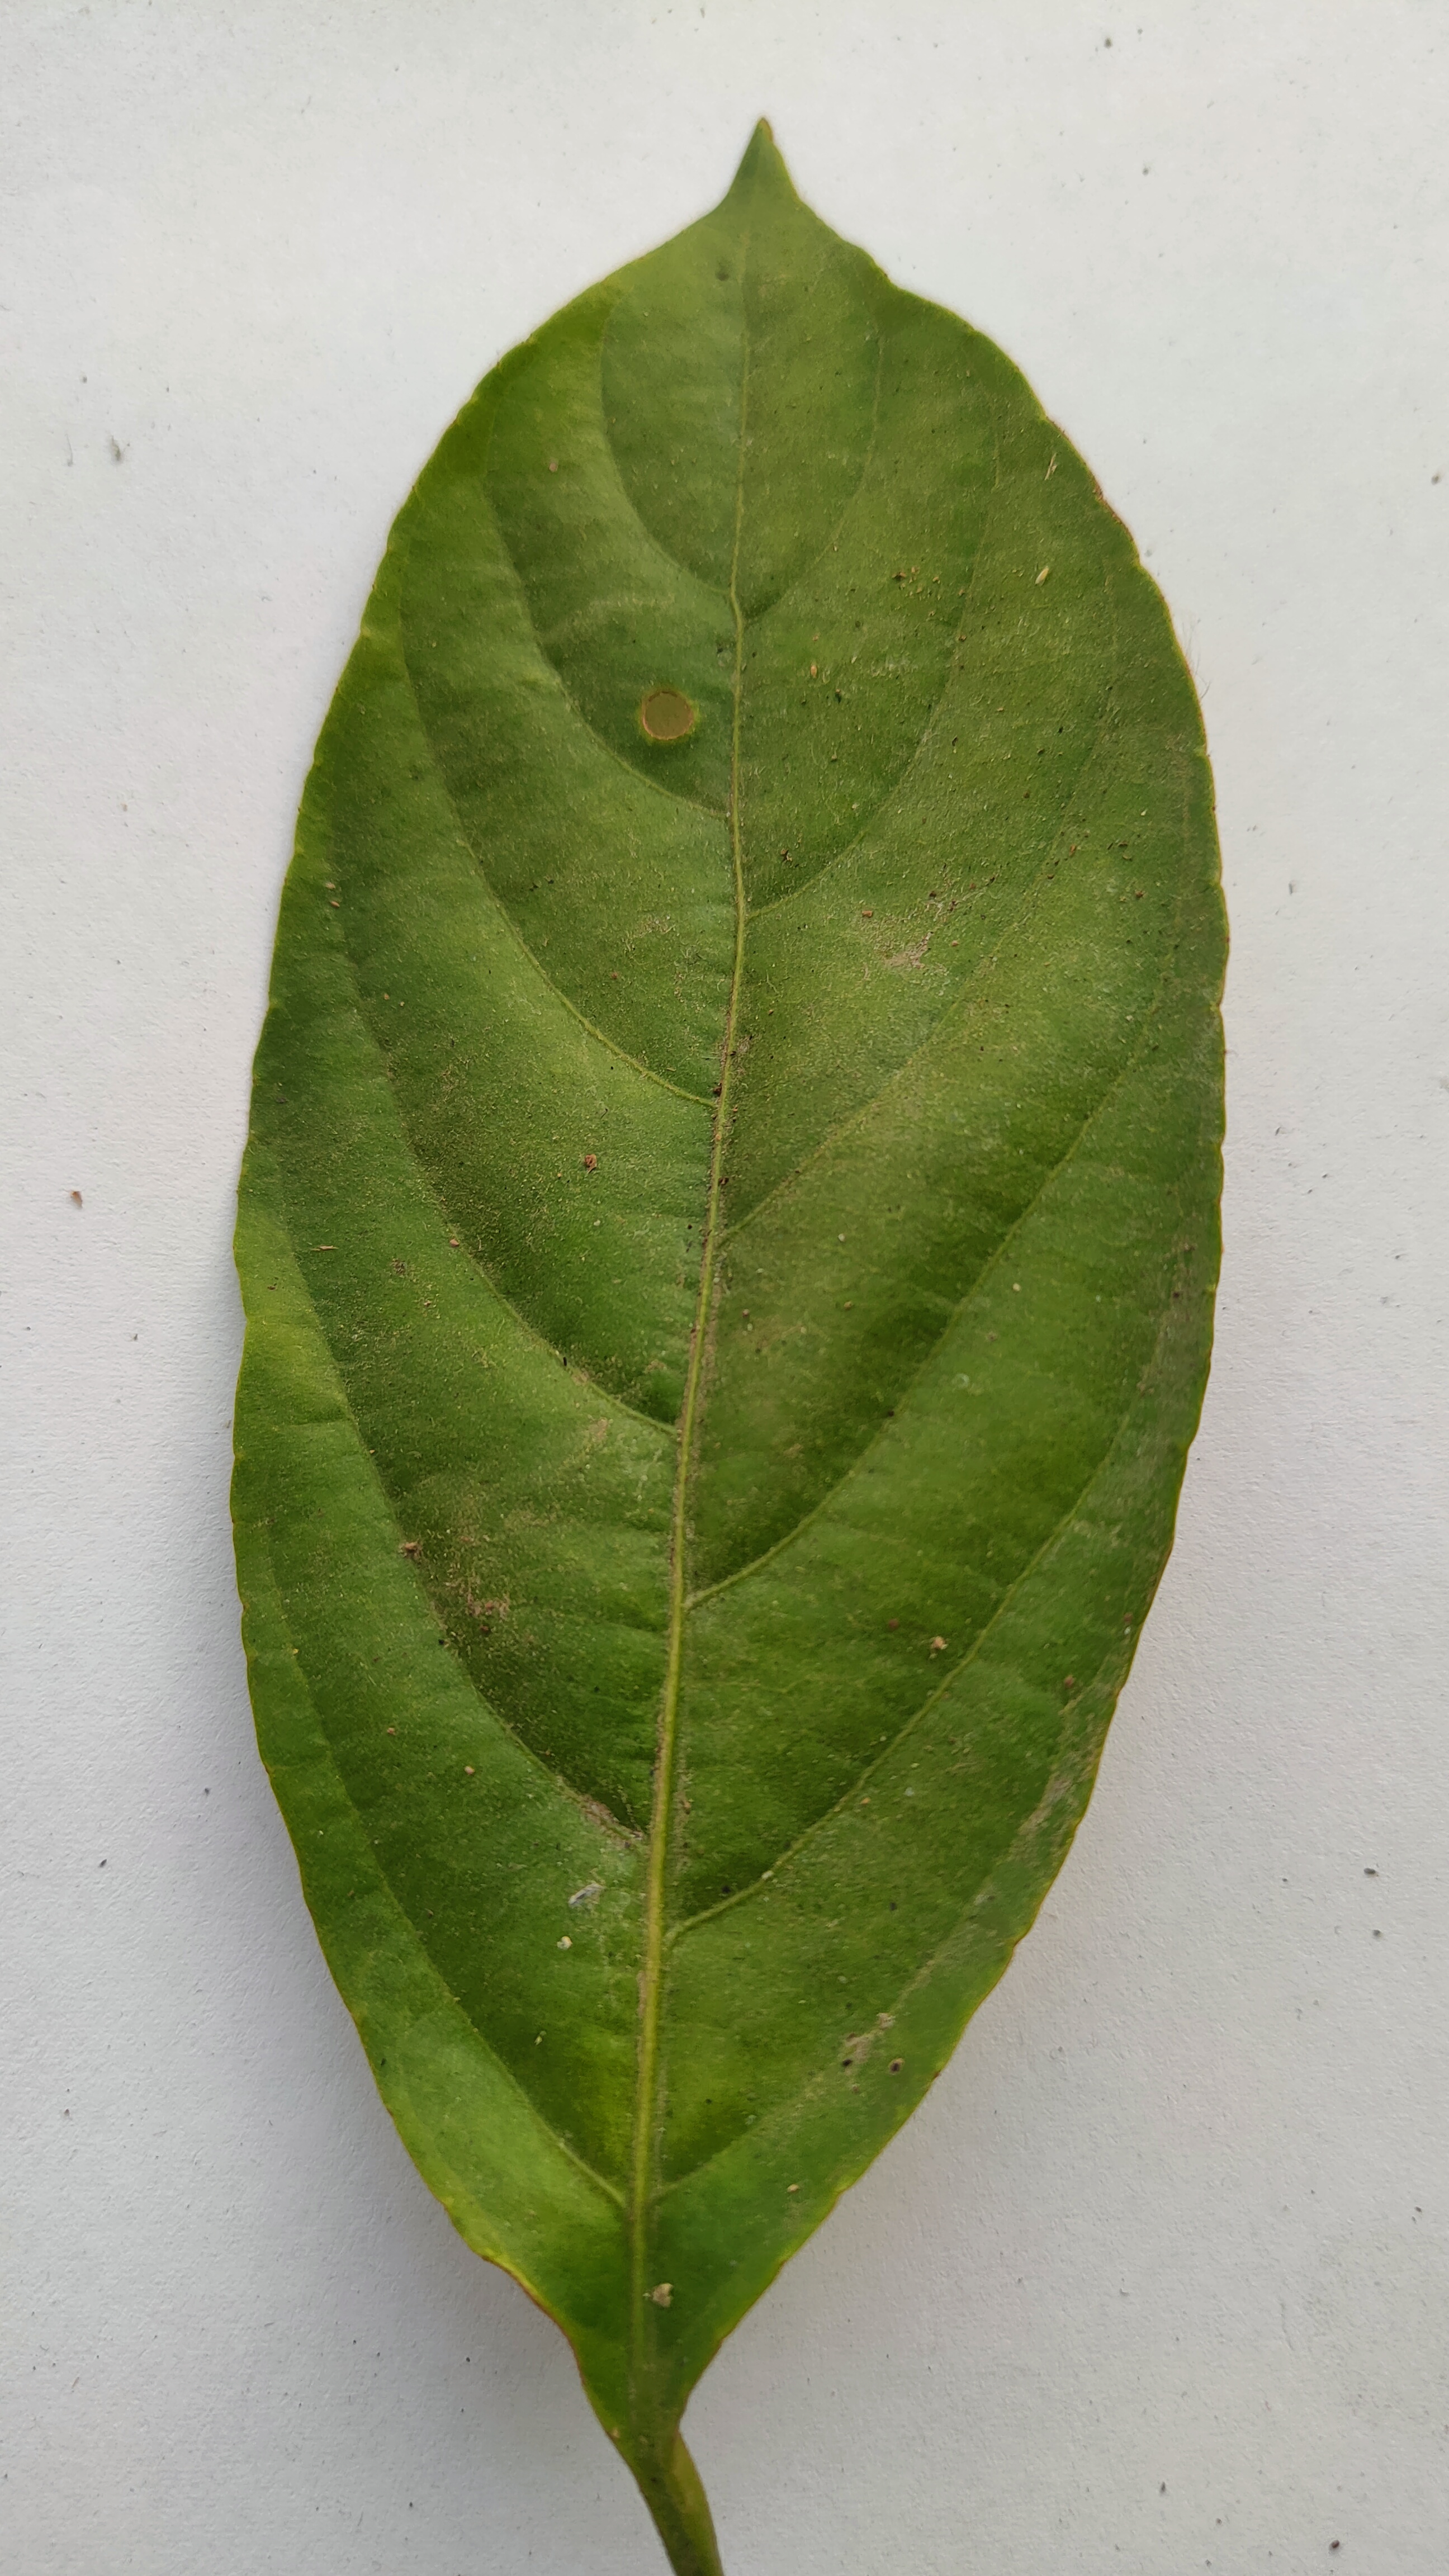
Leaf variety: Lotkon